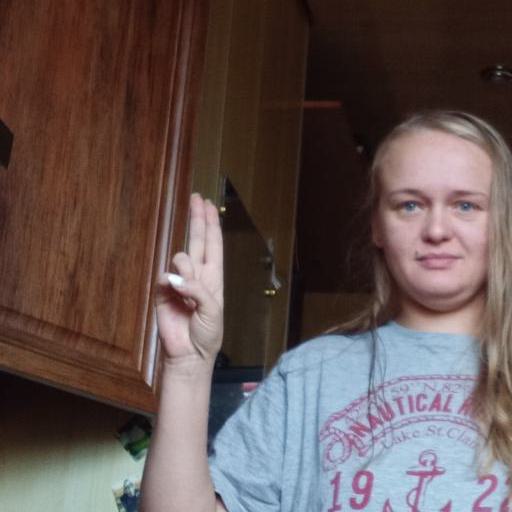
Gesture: two_up